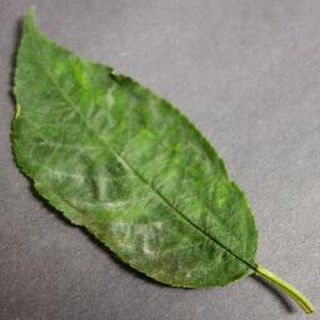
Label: cherry_powdery_mildew